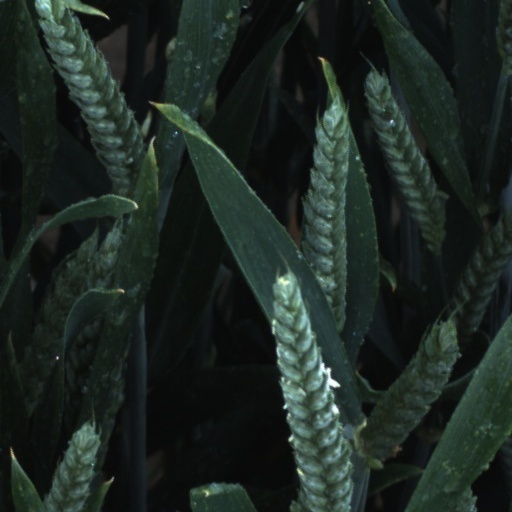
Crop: wheat